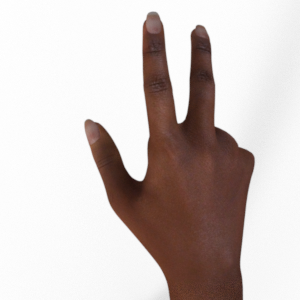
Label: scissors